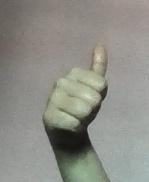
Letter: aleff